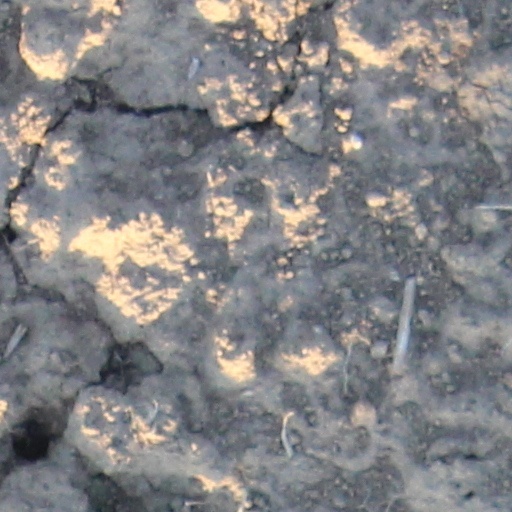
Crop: wheat